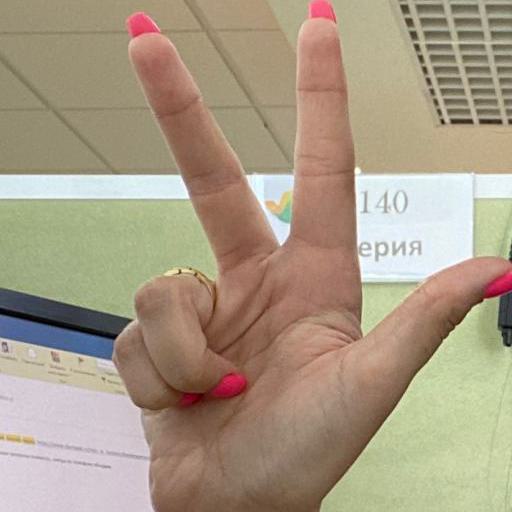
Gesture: three2